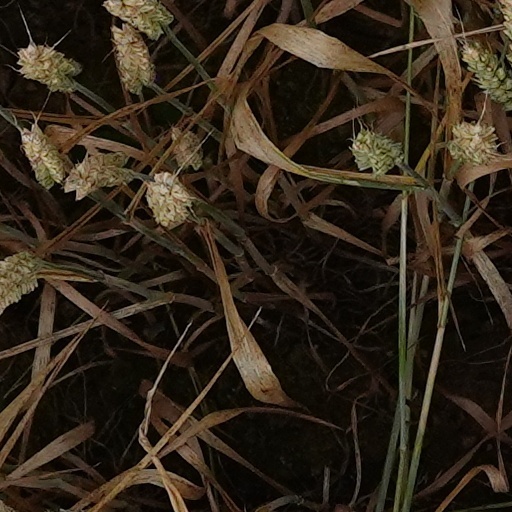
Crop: wheat